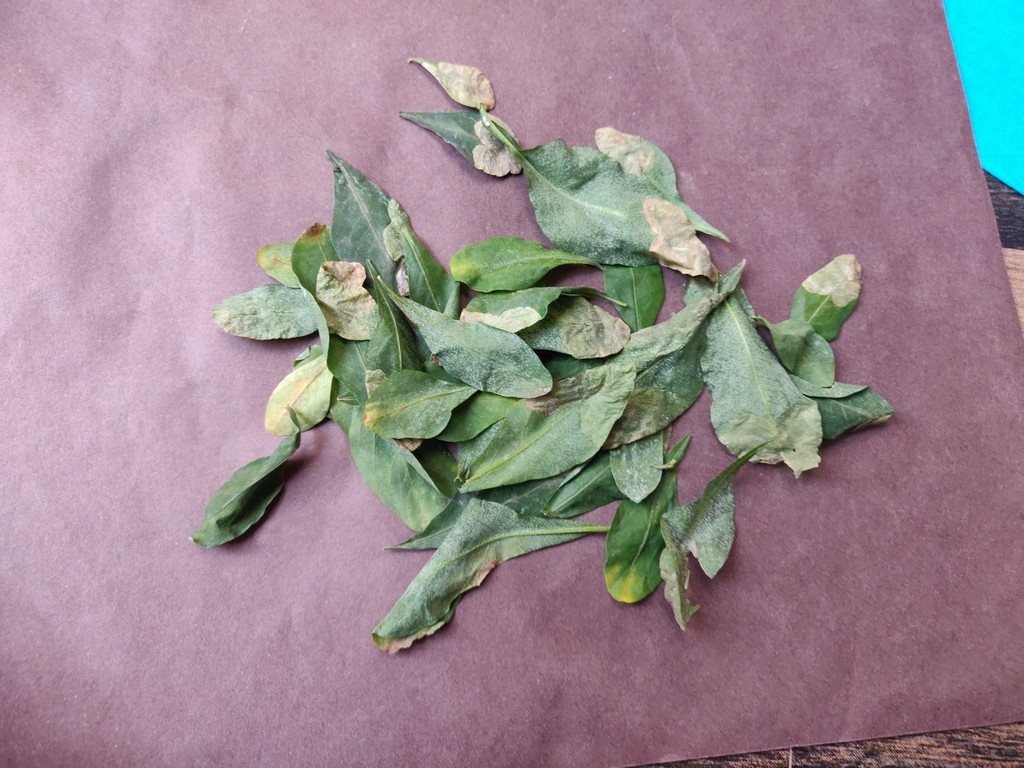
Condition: Unhealthy
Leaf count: multiple
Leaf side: unknown